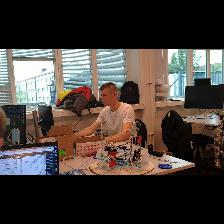
Label: Human